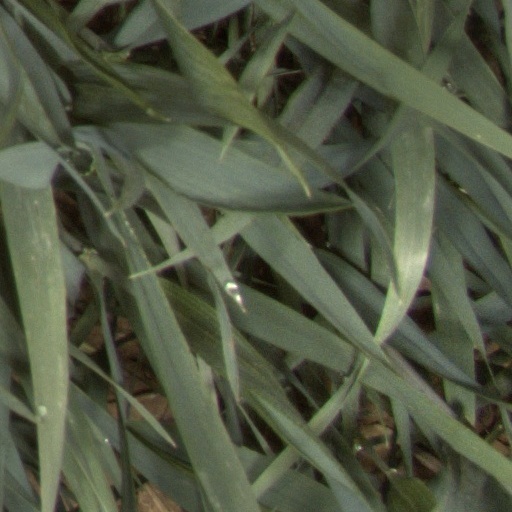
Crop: wheat